Rjukan Falls

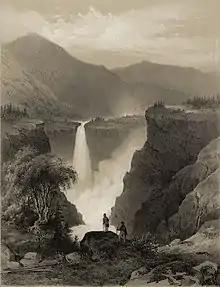
Illustration from 1848

Historically, the waterfall was a major tourist attraction, being one of the first floodlighted waterfalls by electricity produced by the same waterfall. In 1905, the waterfall and surrounding river were harnessed by the Vemork hydro-electrical power plant to produce power for the saltpetre production at a nearby Norsk Hydro factory.